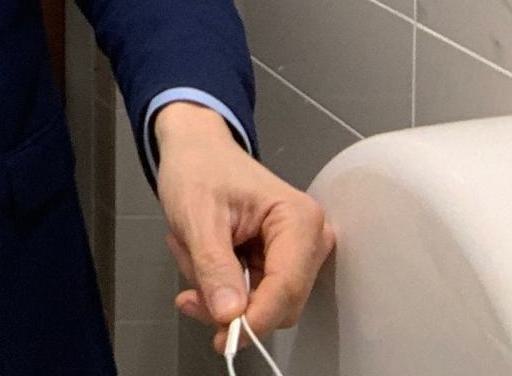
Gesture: no_gesture